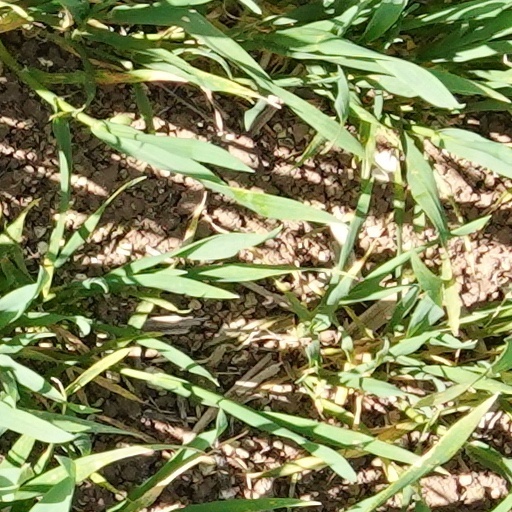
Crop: wheat